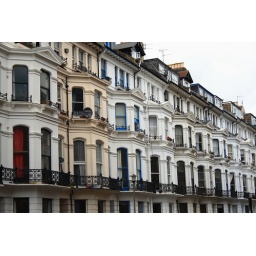
typical facade in Brighton, found near the beach